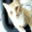
Label: cat